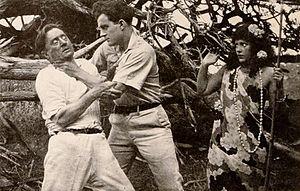
Jack Perrin, de son vrai nom Lyman Wakefield Perrin, est un acteur américain né le 25 juillet 1896 à Three Rivers et mort le 17 décembre 1967 à Hollywood.